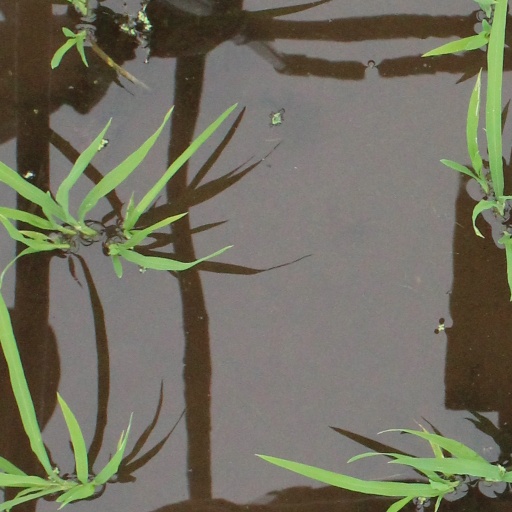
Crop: rice